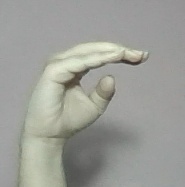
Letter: jeem